Buranlure Castle

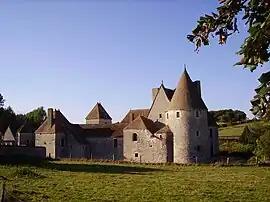

Buranlure Castle, or the Château de Buranlure, is an ancient fortress in the Berry region of France, dating from the late Middle Ages and the transition towards the Renaissance. Buranlure is located in the commune of Boulleret, in the Cher department, in the Centre-Val de Loire region.